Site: brandenburg
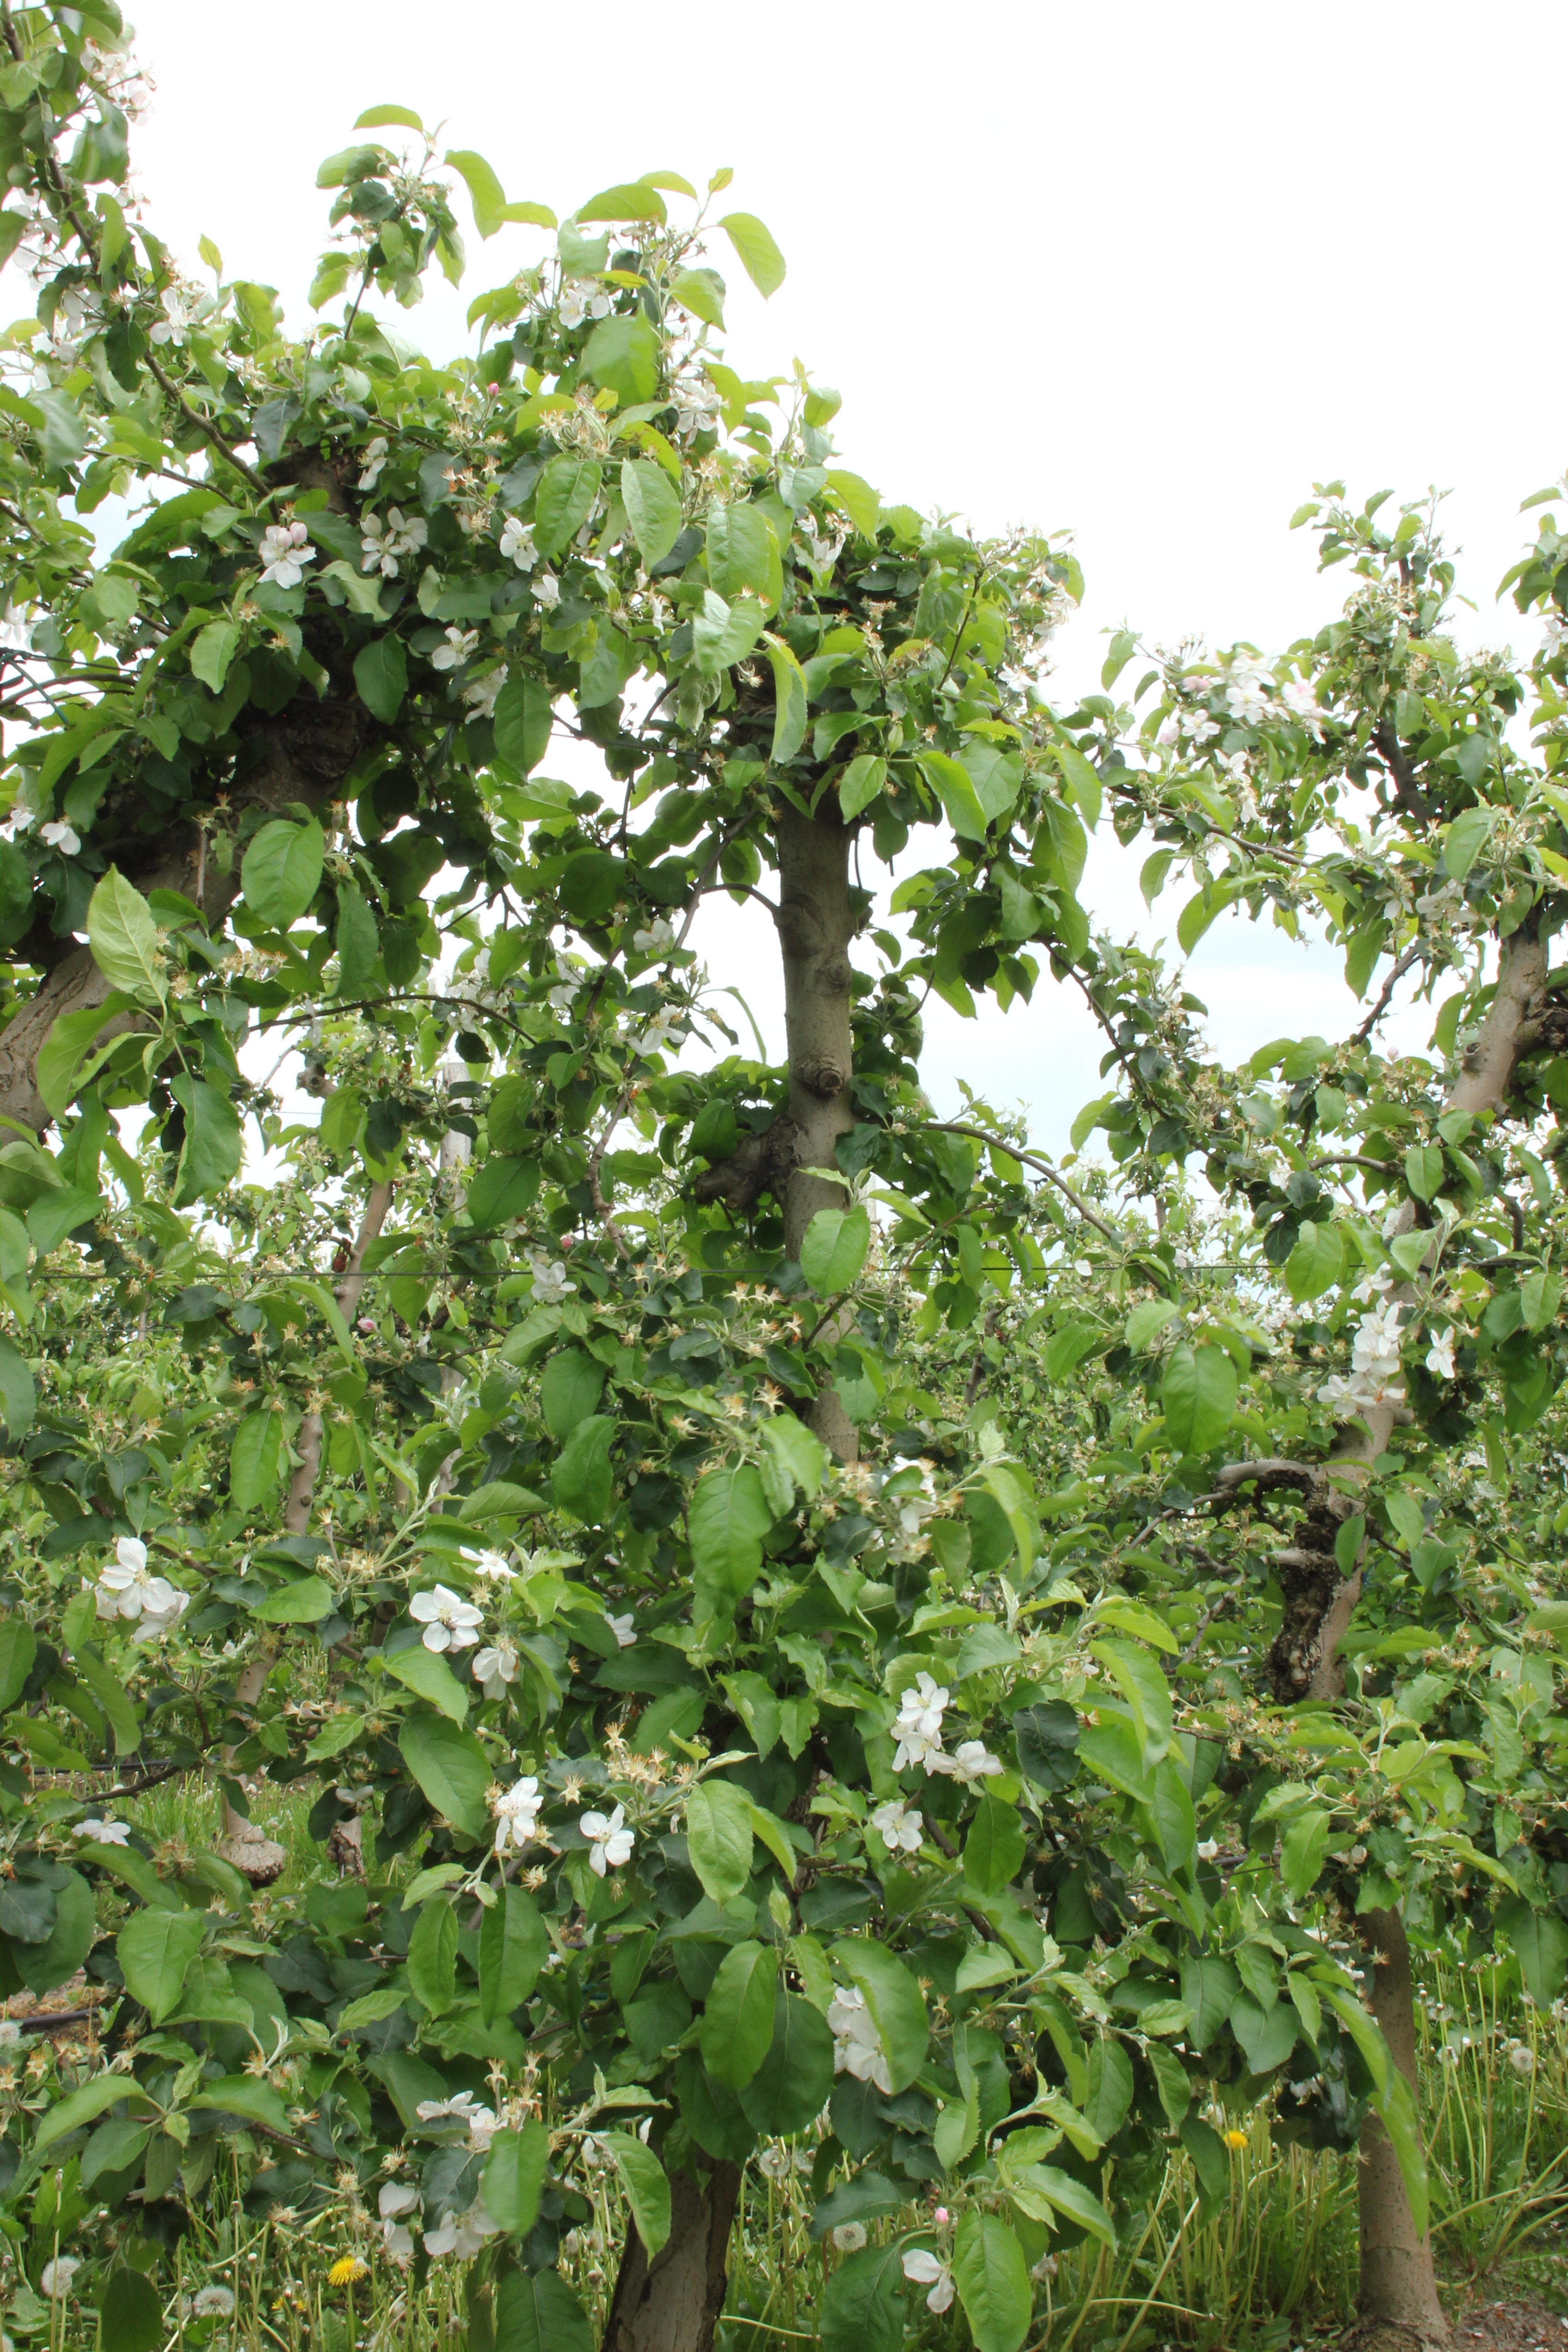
Growth stage (BBCH 67): Flowering